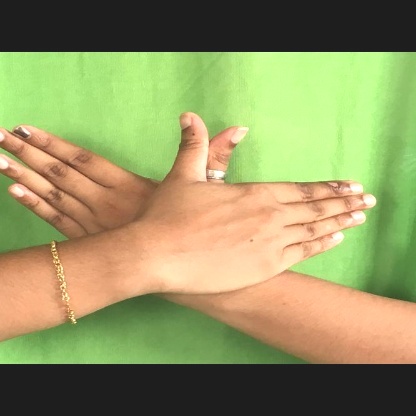
Mudra: Garuda